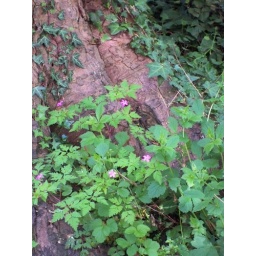
flowers at the base of a tree in Rathfarnham Castle park